Punjab

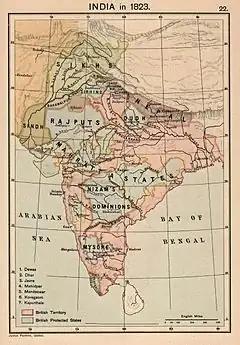
Sikh Empire (green) in northwest India in 1823

The Punjab was a region straddling India and the Afghan Durrani Empire. The following modern-day political divisions made up the historical Punjab region during the Sikh Empire: